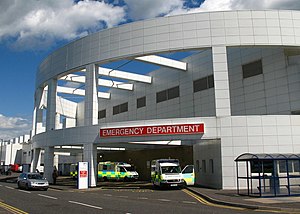
Edinburgh / Infrastruktur og transport / Sygehusvæsen
Royal Infirmary of Edinburgh er det primære offentlige hospital i byen.
Edinburgh er hovedstaden i Skotland og hovedsædet for det skotske parlament. Det er den næststørste by i Skotland og den syvende mest befolkede by i Storbritannien. Byens indbyggertal på 495.360 overgås af Glasgow. Byen har været hovedstad siden 1437 og kom i 1995 på UNESCOs Verdensarvsliste. Byen er med ca. 13 mio. besøgende om året den næststørste turistby i Storbritannien efter London. The City of Edinburgh Council leder denne, én af Skotlands 32 lokale statsområder. Statsområdet inkluderer byen Edinburgh og 78 km² landområde. Placeret i syd-øst Skotland, ligger Edinburgh på Central Belt's østkyst, langs Firth of Forth, nær Nordsøen.